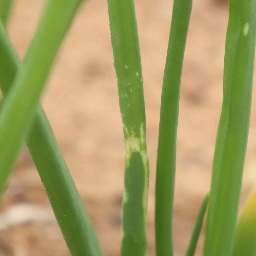
Label: Iris yellow virus